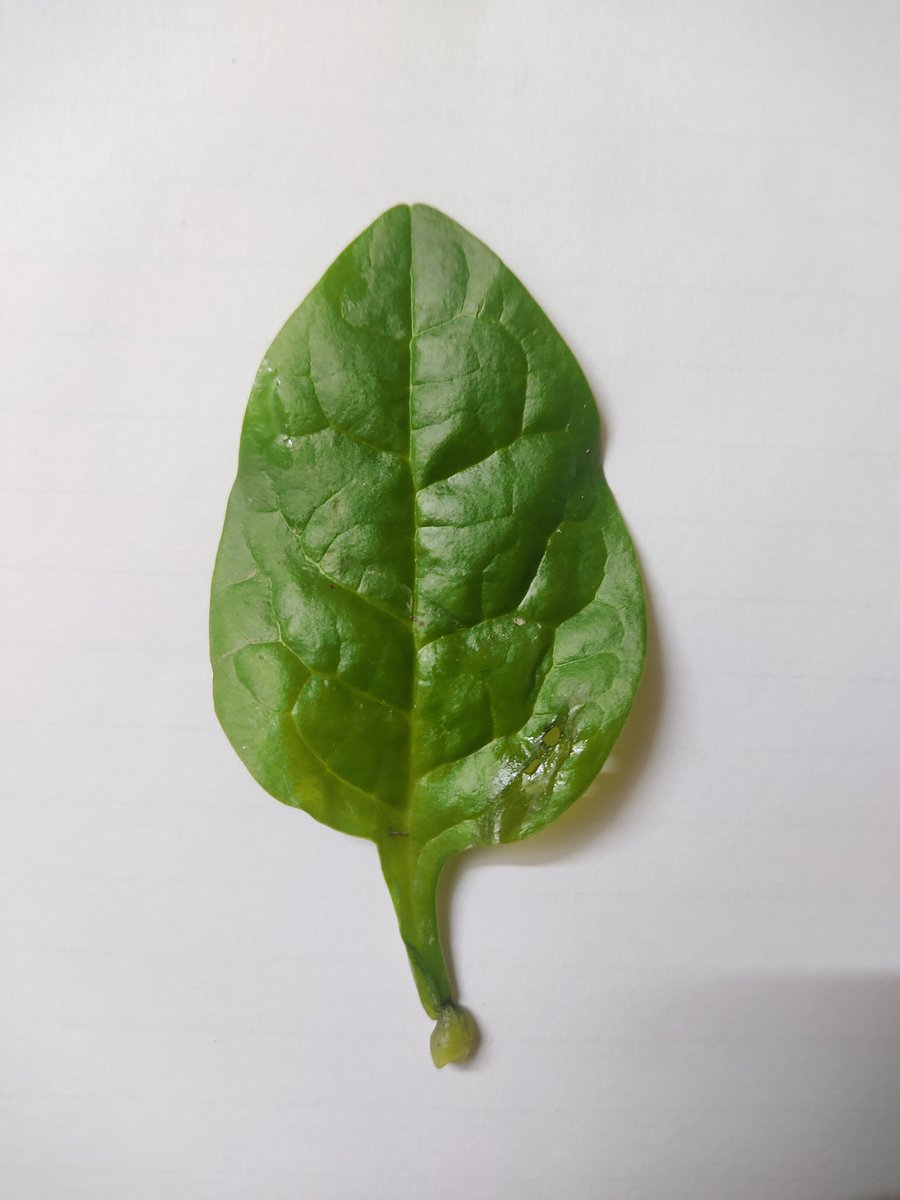
Label: Healthy-Leaf